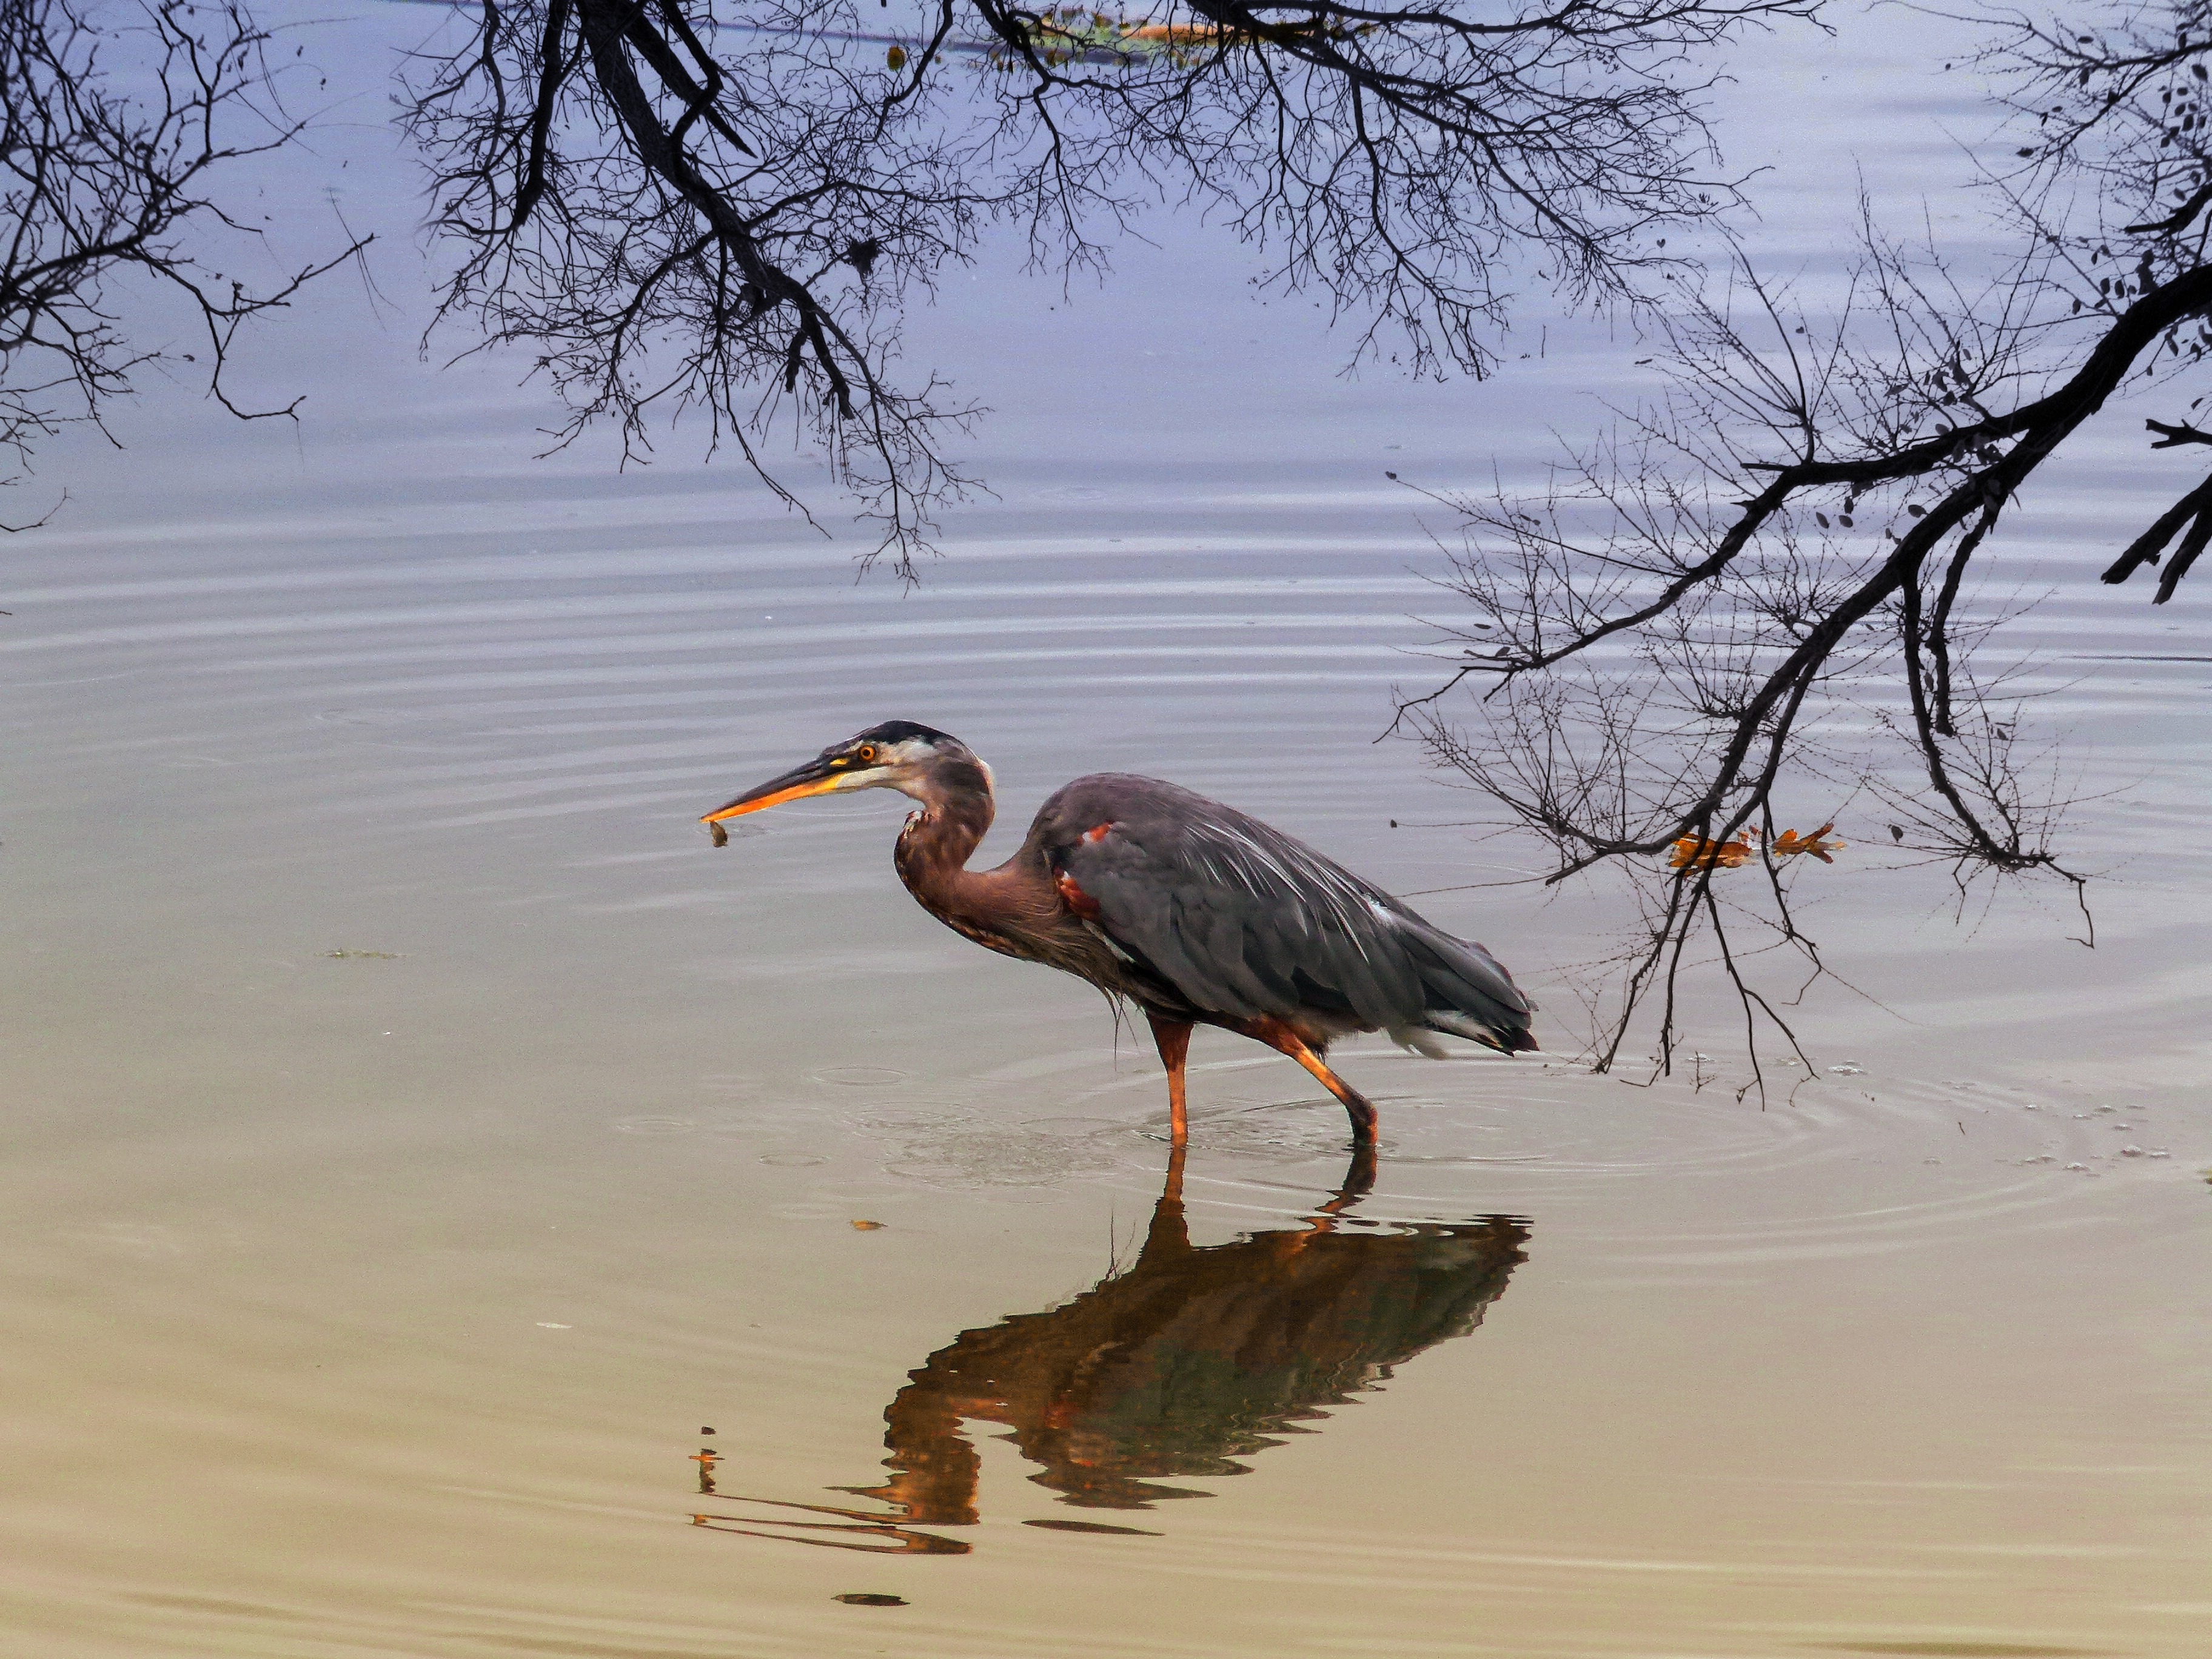
water, bird, sunset, animal, seabird, wildlife, beak, scenery, vancouver, stanley park, fauna, stork, canada, branches, feathered, heron, ibis, water bird, pelecaniformes, shorebird, british columbia, blue heron, catching fish, ciconiiformes